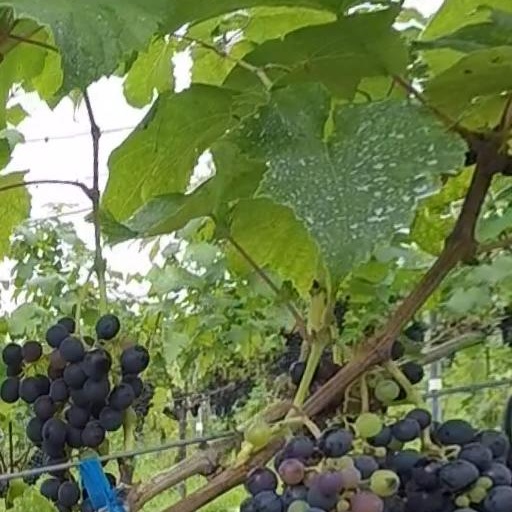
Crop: grape